Diana of Gabii

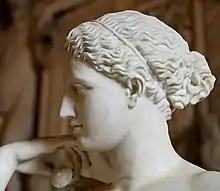
The face

The statue represents a young woman of more than life size, standing in drapery. The weight of the body rests on the right leg, supported by a tree stump; the left leg is left free. The left foot is thrown back and the heel slightly raised with the toes turned outward.